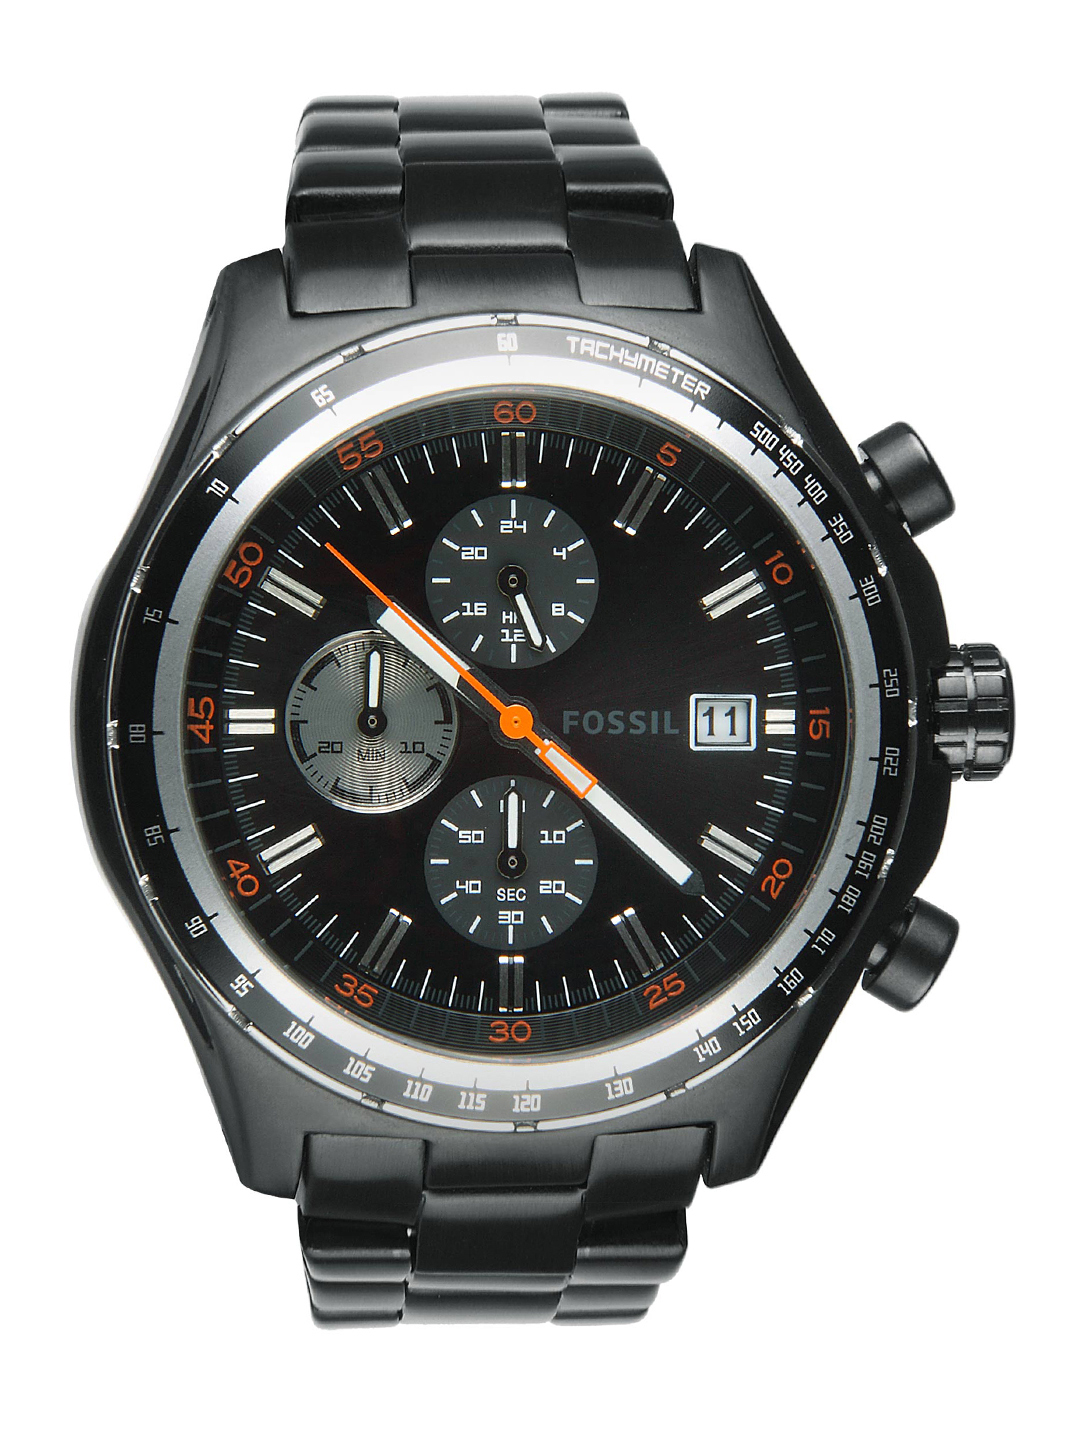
Fossil Men Black Dial Chronograph Watch CH2754
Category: Accessories / Watches / Watches
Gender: Men
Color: Black
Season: Winter 2016
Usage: Casual